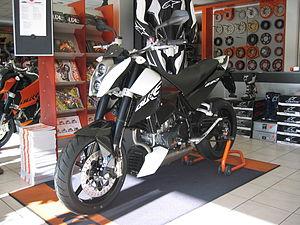
La KTM 690 Duke est un monocylindre de 690 cm³ de la marque KTM qui fait partie des classes roadster et supermotard. Cette moto est disponible bridée en 48 ch pour le permis A2 puis en version débridée pour le permis A en 68 ch.